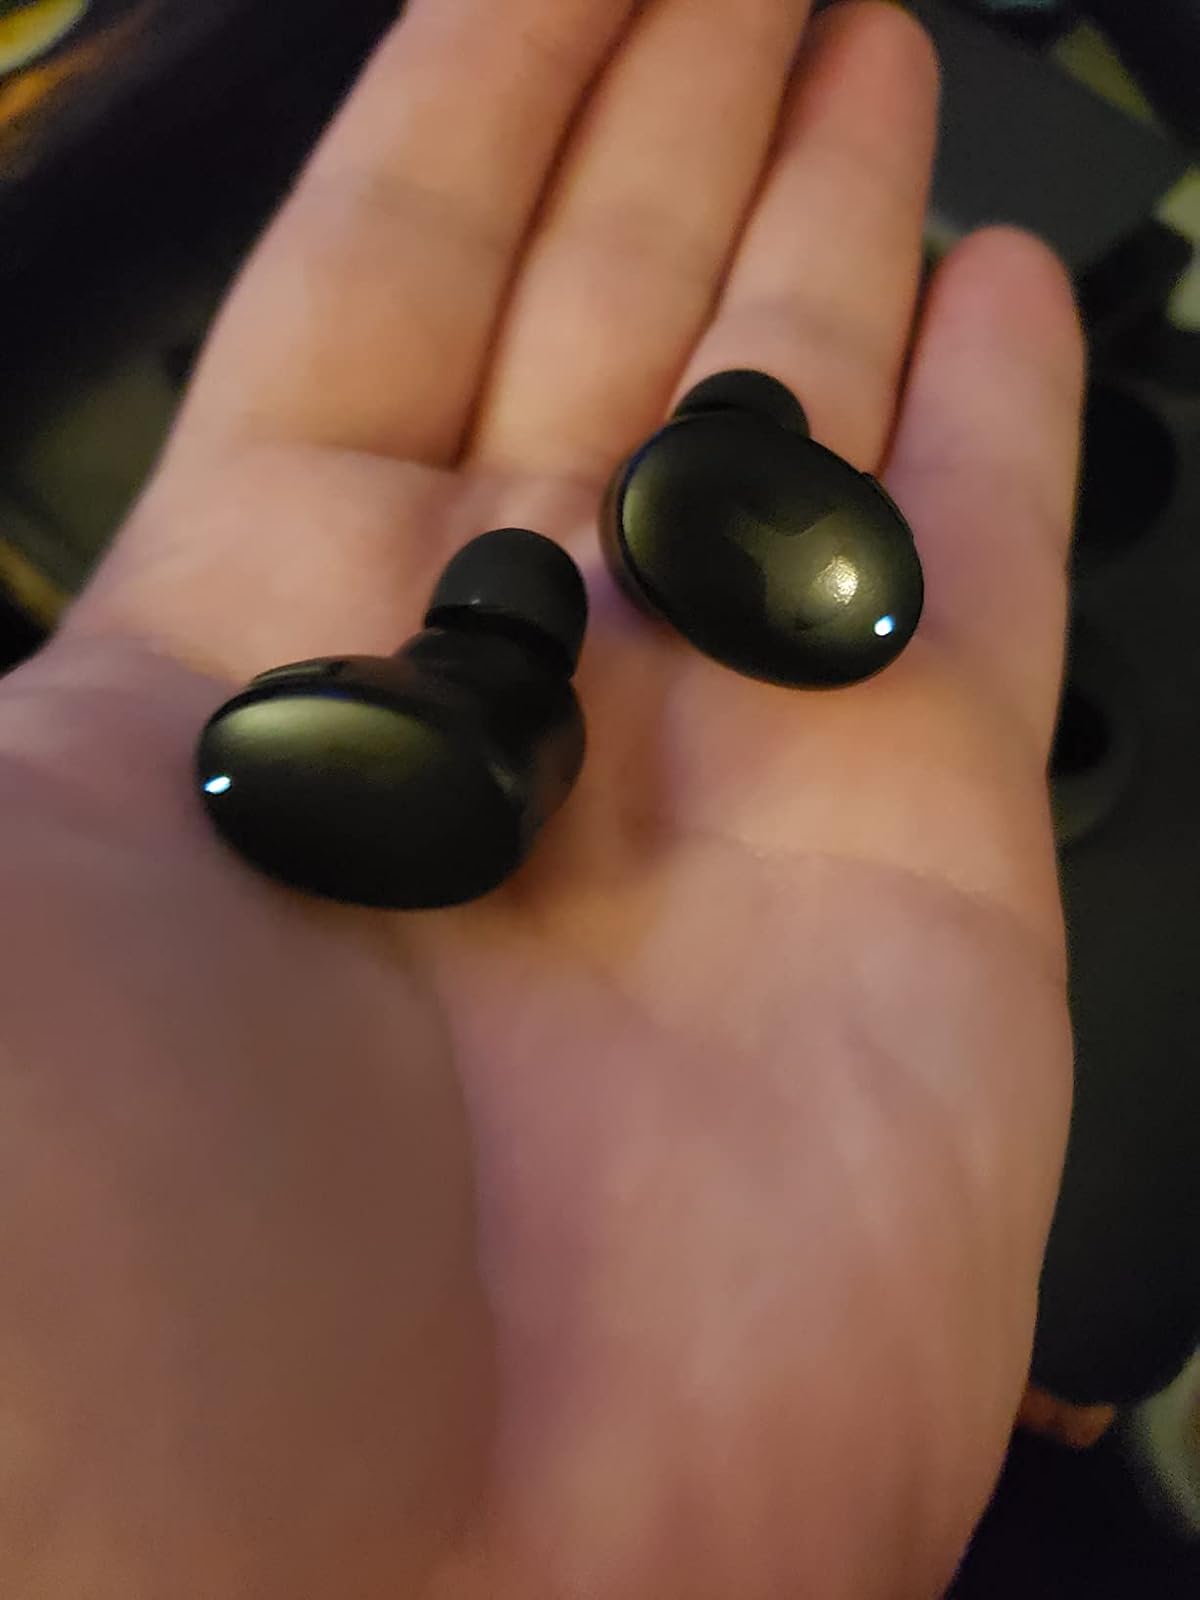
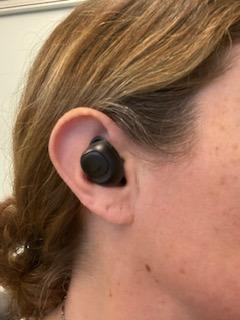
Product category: earbuds
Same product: no